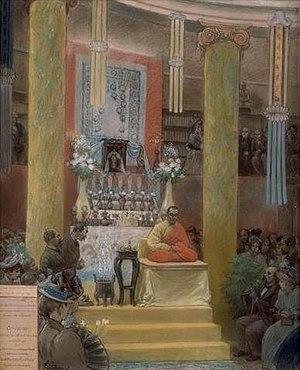
Cérémonie bouddhique au musée Guimet le 27 juin 1898
Joseph Deniker, né le 6 mars 1852 à Astrakhan en Russie et mort le 18 mars 1918 à Paris, est un naturaliste et anthropologue français, principalement connu comme un des premiers à avoir établi une classification des « races » européennes.
Le musée national des Arts asiatiques - Guimet, abrégé en MNAAG et appelé encore couramment musée Guimet, est un musée d'arts asiatiques situé à Paris, 6 place d'Iéna, dans le 16ᵉ arrondissement. Conçu, lors de sa rénovation, en 1997, comme un grand centre de la connaissance des civilisations asiatiques au cœur de l’Europe, il présente aujourd'hui, regroupée dans un espace qui leur est dédié, l'une des plus complètes collections d'arts asiatiques au monde.
Félix Élie Régamey, né à Paris le 7 août 1844 et mort à Juan-les-Pins le 5 mai 1907, est un peintre, dessinateur et caricaturiste français.